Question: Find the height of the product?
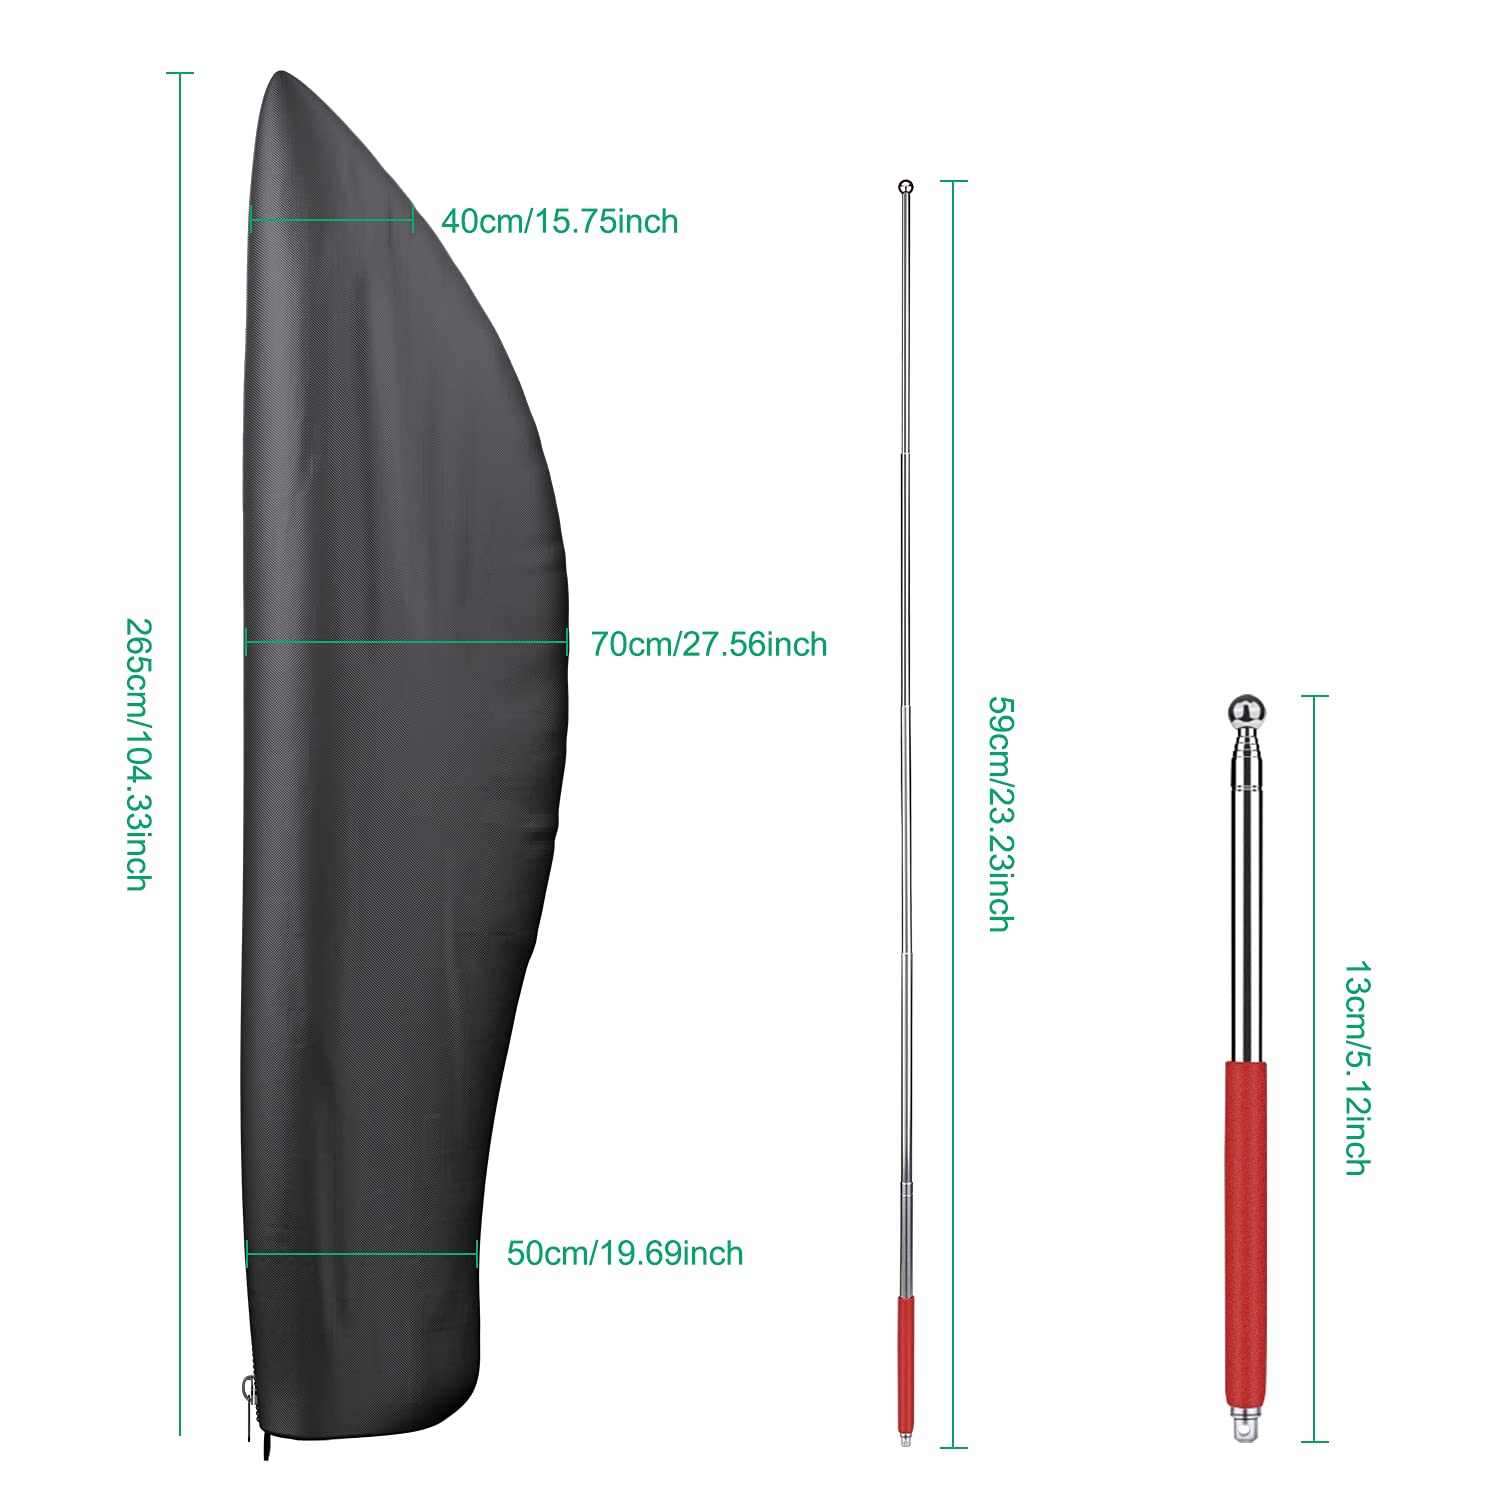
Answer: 265.0 centimetre